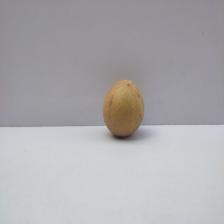
Size: Medium